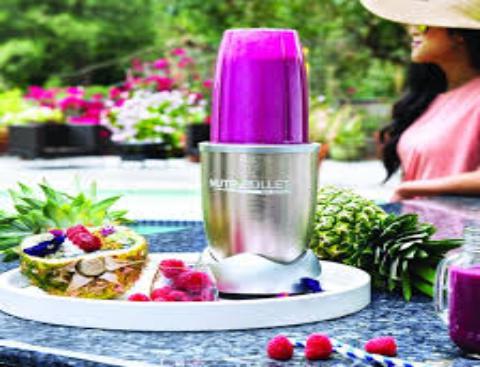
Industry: Necessities